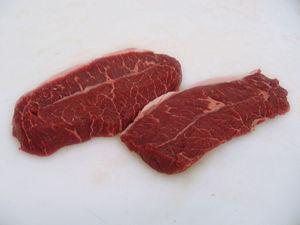
Le paleron est une partie plate et charnue qui avoisine l'omoplate du bœuf. Cette partie correspond, chez l'homme, au muscle deltoïde.